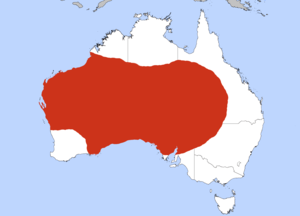
Carte de distribution du kangourou roux en australie
Le kangourou roux est le plus grand de tous les kangourous et le plus grand marsupial vivant. On le retrouve à travers tout le pays australien, évitant seulement les secteurs plus fertiles dans le sud, la côte est et les forêts tropicales nordiques.